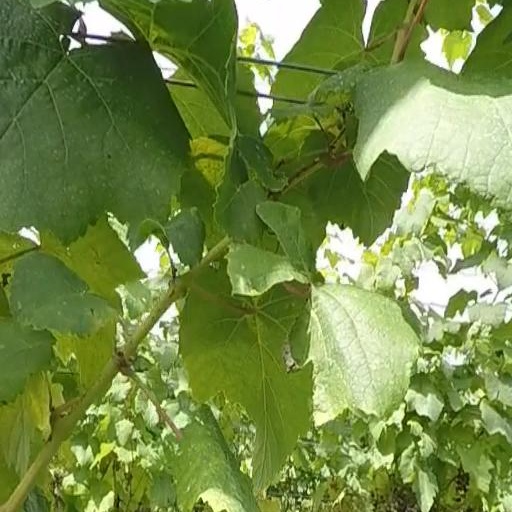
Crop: grape